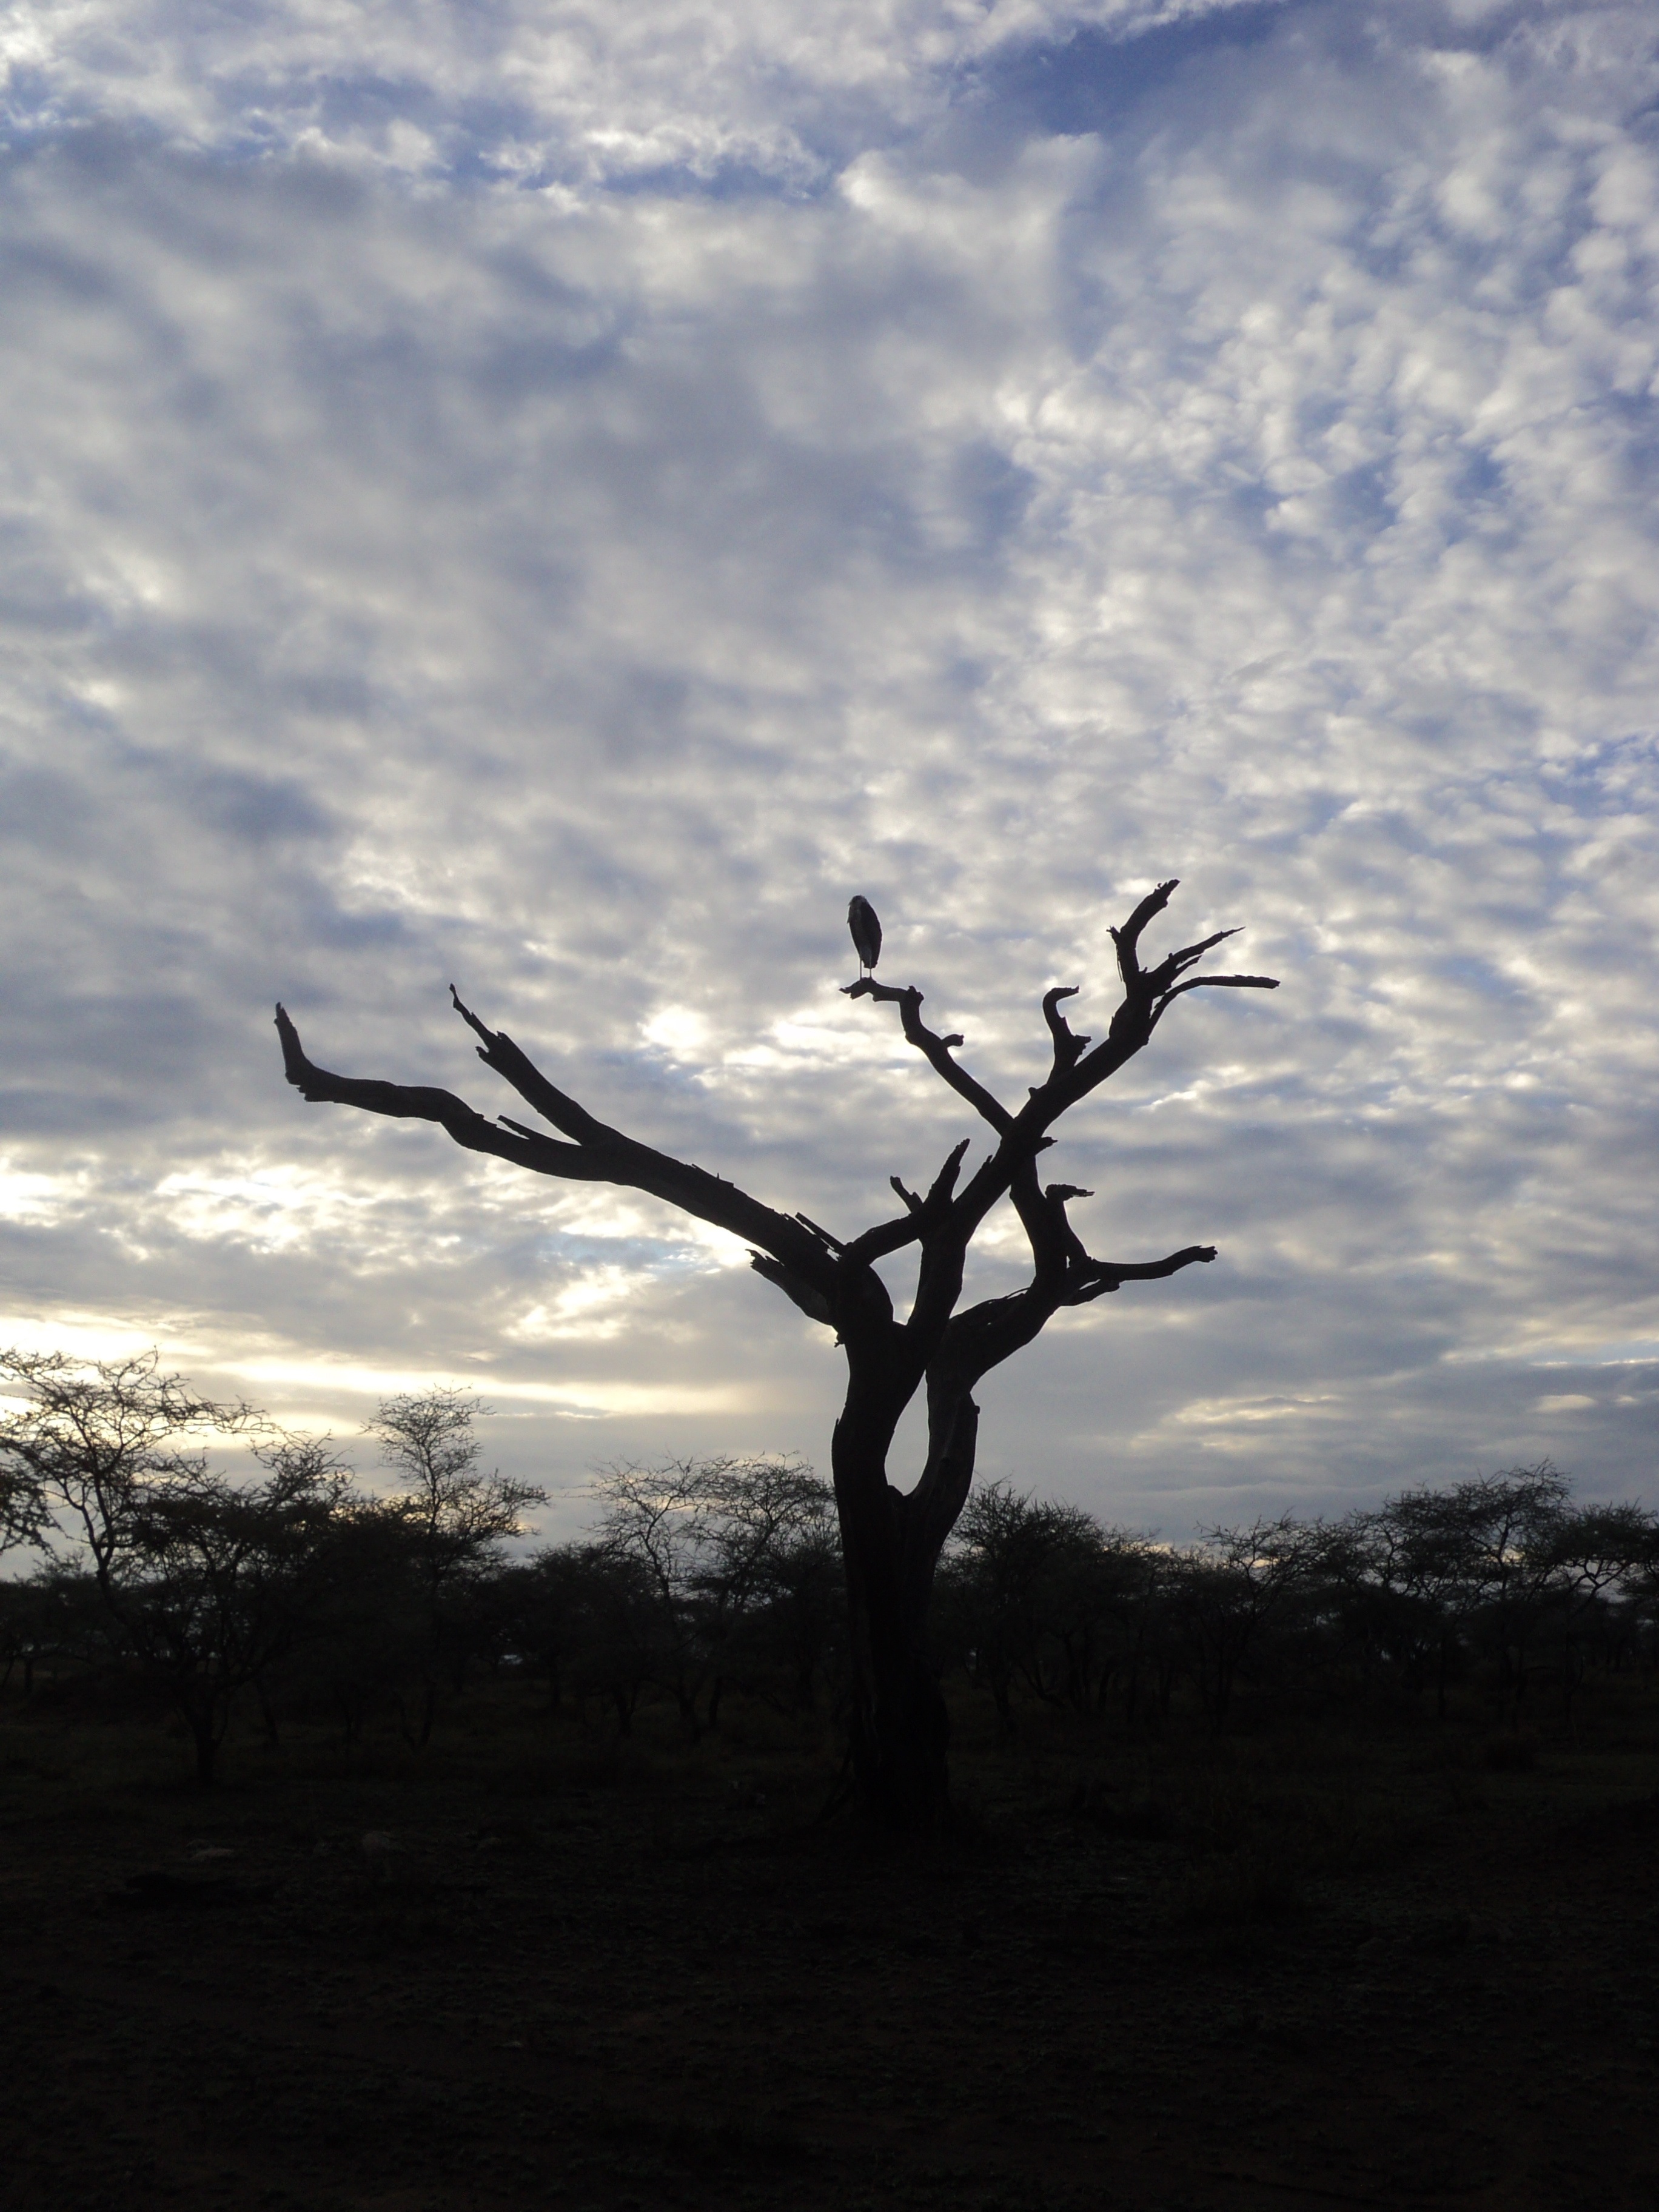
tree, nature, branch, snow, cloud, plant, sky, wood, sunrise, sunset, sunlight, morning, leaf, flower, wind, dawn, dusk, evening, reflection, darkness, savannah, tanzania, safari, serengeti, vultures, atmosphere of earth, woody plant